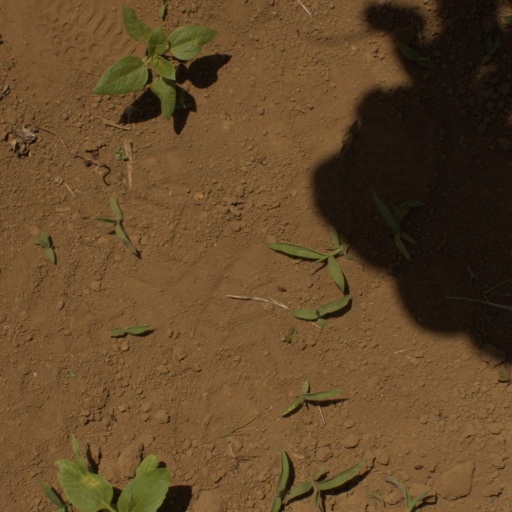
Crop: Jerusalem artichoke